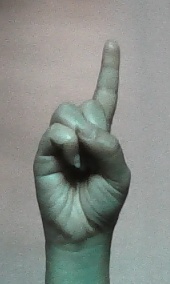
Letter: bb